Madonna and Child (Artemisia Gentileschi)

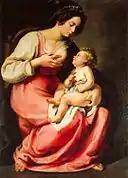
Version in the Palazzo Pitti, Florence

An archival document discovered in 1992 records the transfer of art works from Alessandro Biffi to the Veralli family, one member of which, Marchesa Maria Veralli, married Orazio Spada. That transaction also included Saint Cecilia playing the Lute, also by Artemisia.